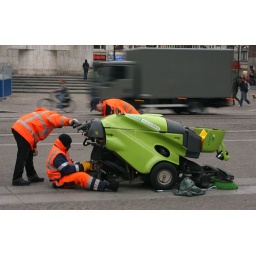
I spotted these &lt;u&gt;red&lt;/u&gt; men working on their &lt;u&gt;green&lt;/u&gt; machine near the National Monument on Dam Sq., Amsterdam